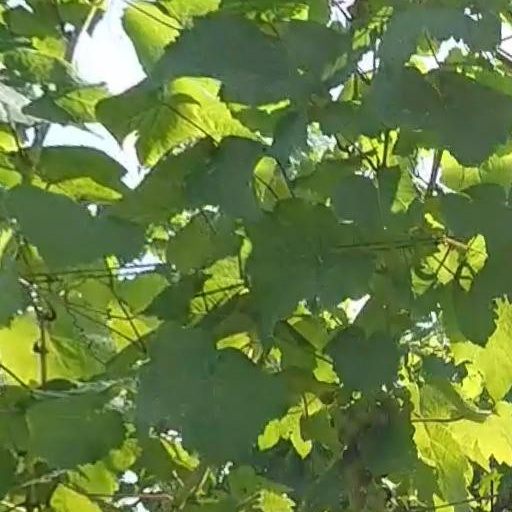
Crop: grape